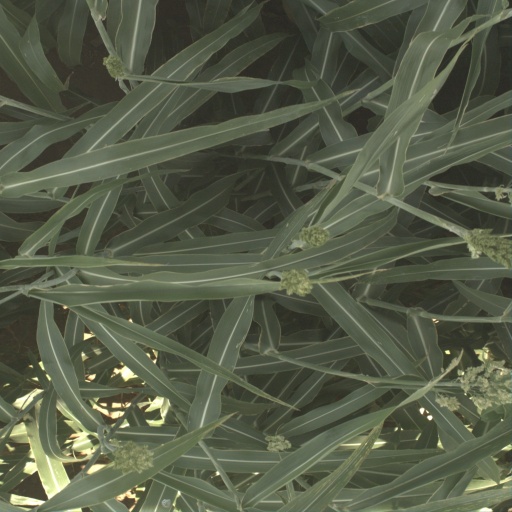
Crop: sorghum